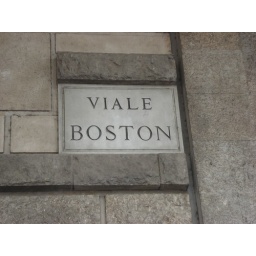
interesting street signs in Rome